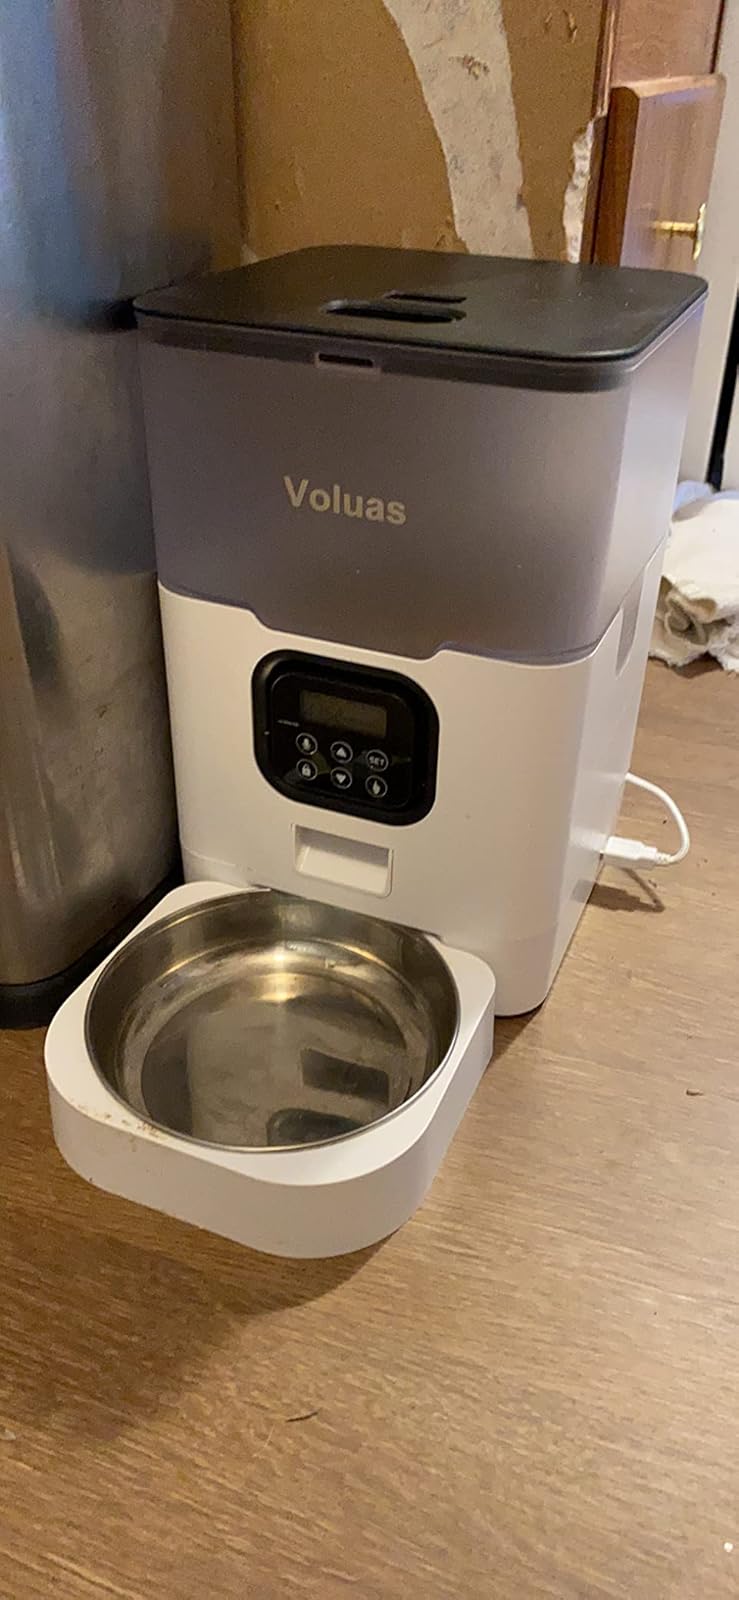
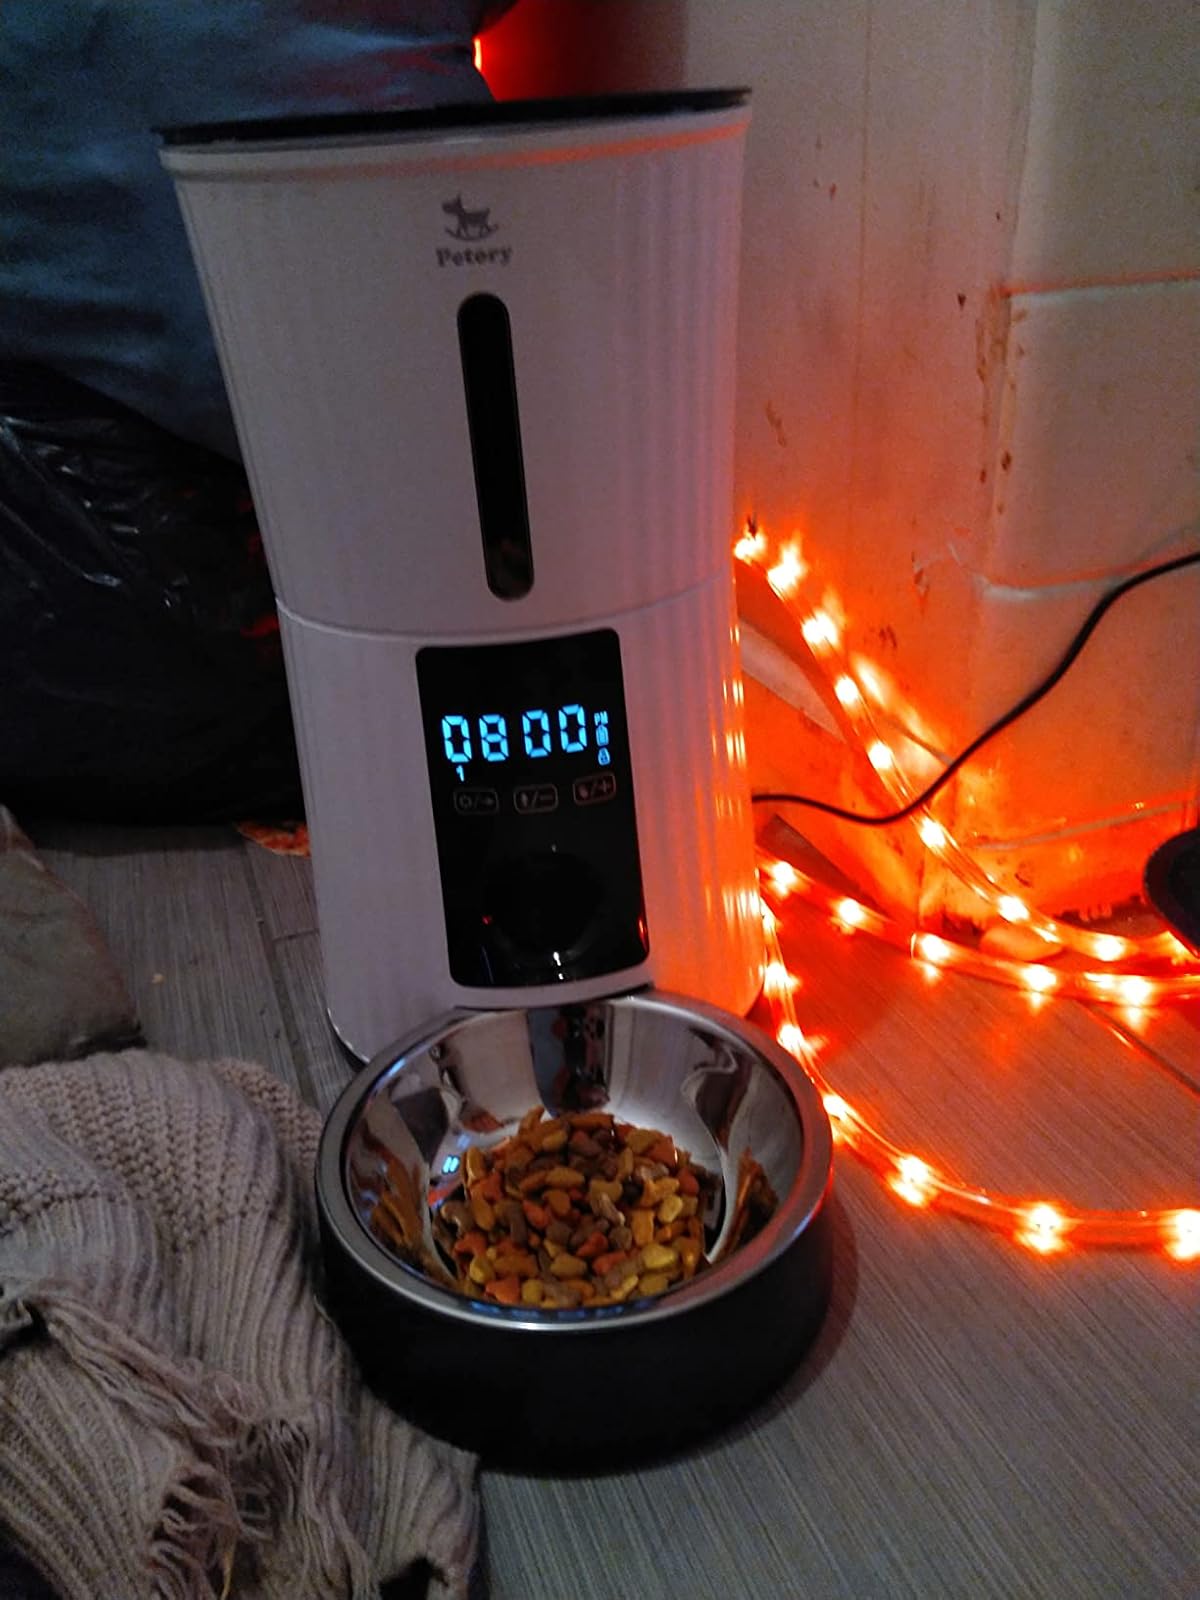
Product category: items_feeder
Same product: no